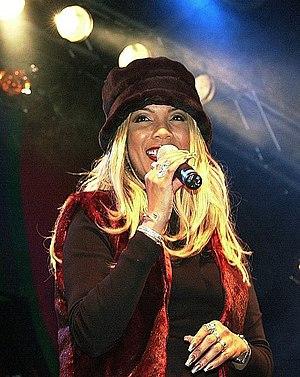
Melanie Janene Thornton était une chanteuse pop américaine qui connut le succès dans le milieu des années 1990, en tant que chanteuse du groupe allemand d'eurodance La Bouche.